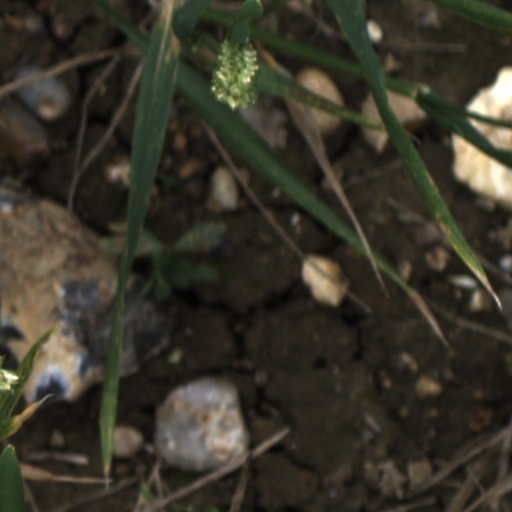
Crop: wheat